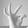
ASL letter: F